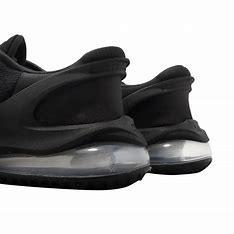
Brand: Nike
Model: Air Max 270 Go